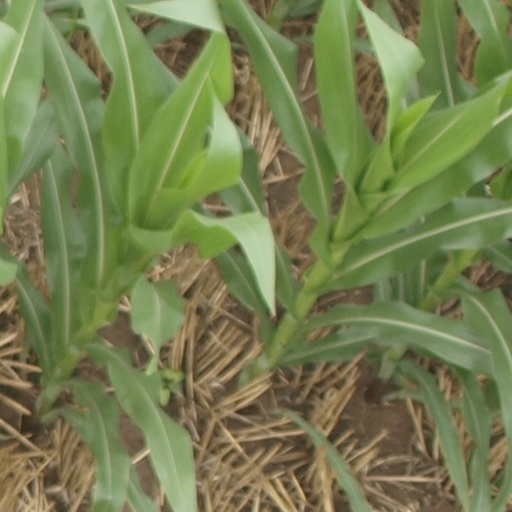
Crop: maize; corn